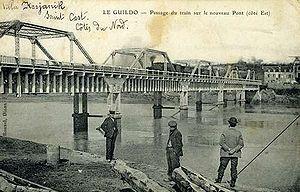
Les ouvrages de longueur totale supérieure à 100 m du département de Côtes-d’Armor sont classés ci-après par gestionnaires de voies.
Les chemins de fer des Côtes-du-Nord sont un ancien réseau ferroviaire départemental à voie métrique. Composées de 19 lignes, ces voies ferrées d'intérêt local quadrillaient le département des Côtes-du-Nord, en Bretagne. Avec ses 452 km, ce fut l'un des plus grands réseaux départementaux de France. Il doit en partie sa renommée aux nombreux ponts et viaducs construits par l'audacieux ingénieur en chef Louis Harel de la Noë.
Le pont du Guildo a été inauguré le 25 mai 1864. Il permet de franchir l'Arguenon au niveau de la commune de Notre-Dame-du-Guildo.